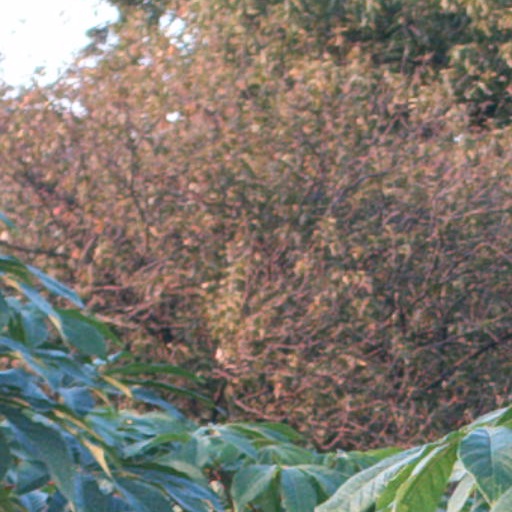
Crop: cassava